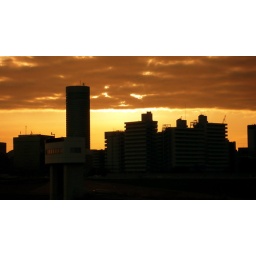
Bizarre skyline topped by the 45 floor round hotel tower right next to the Shinkansen tracks in Shin Yokohama.